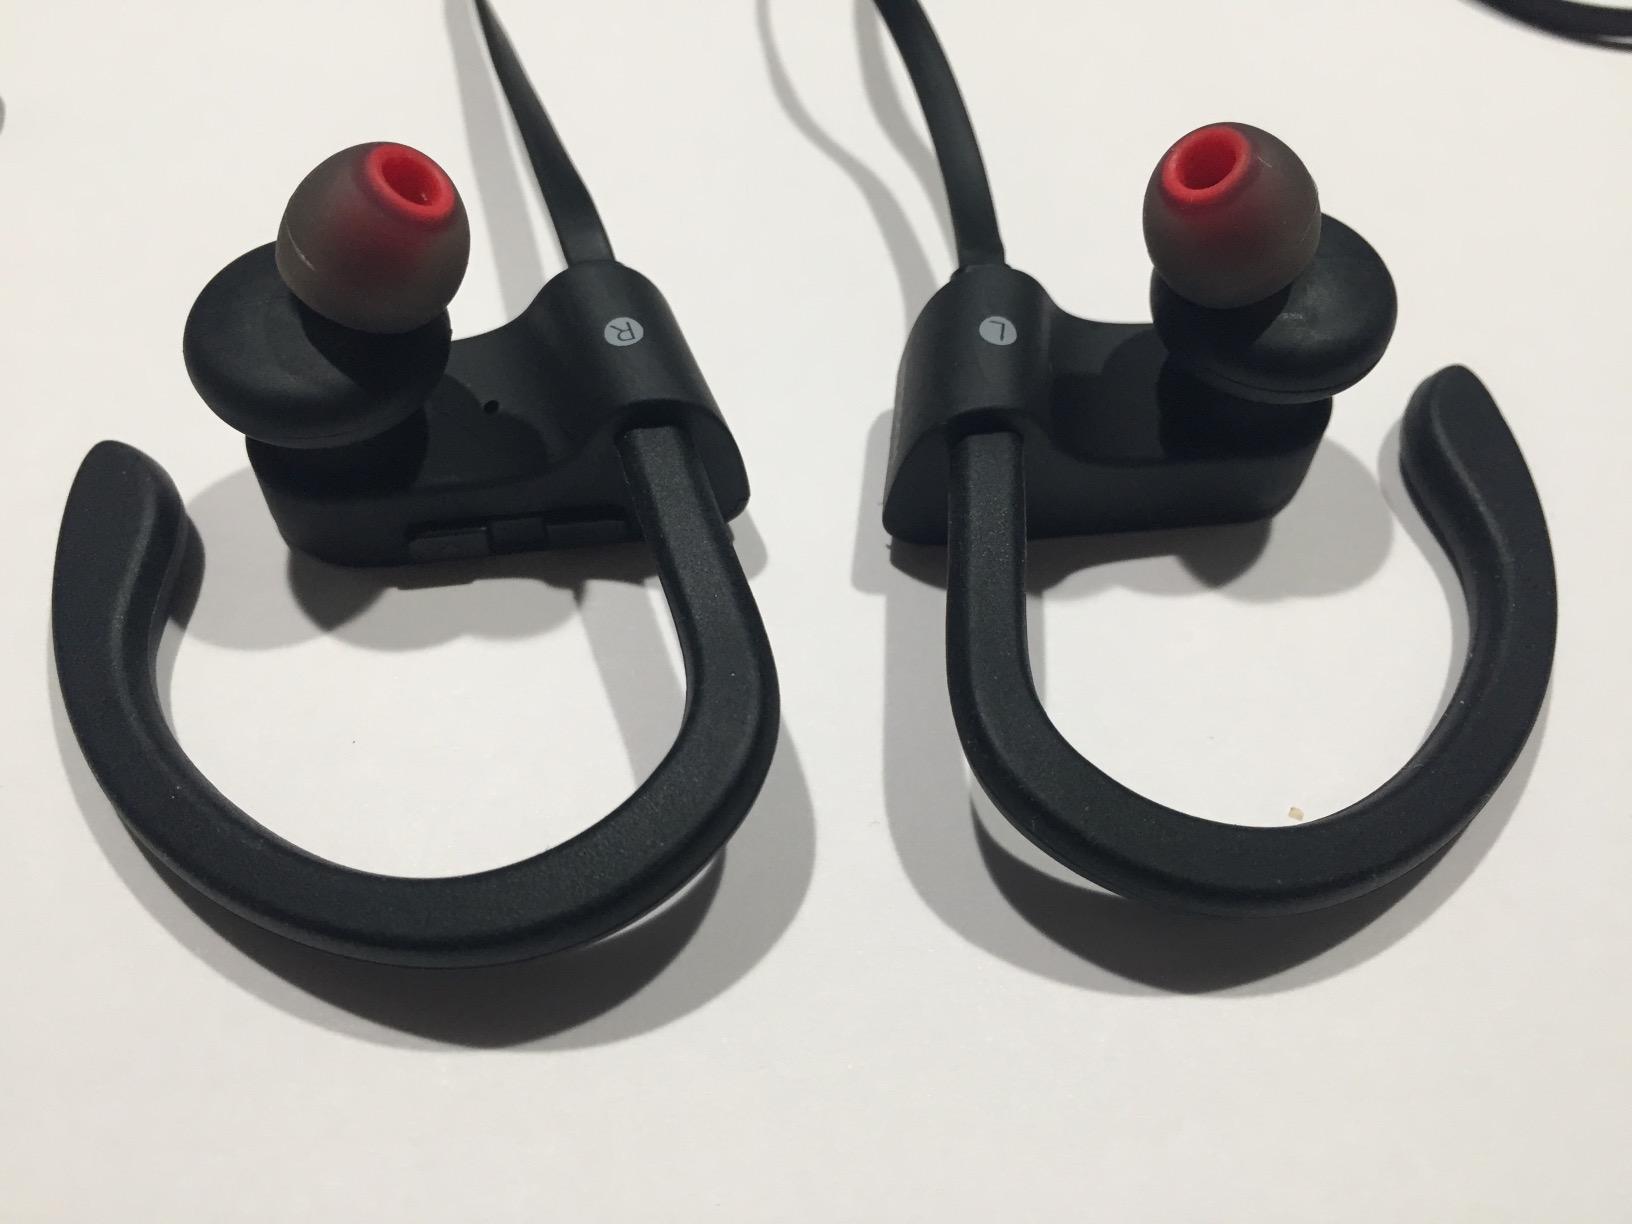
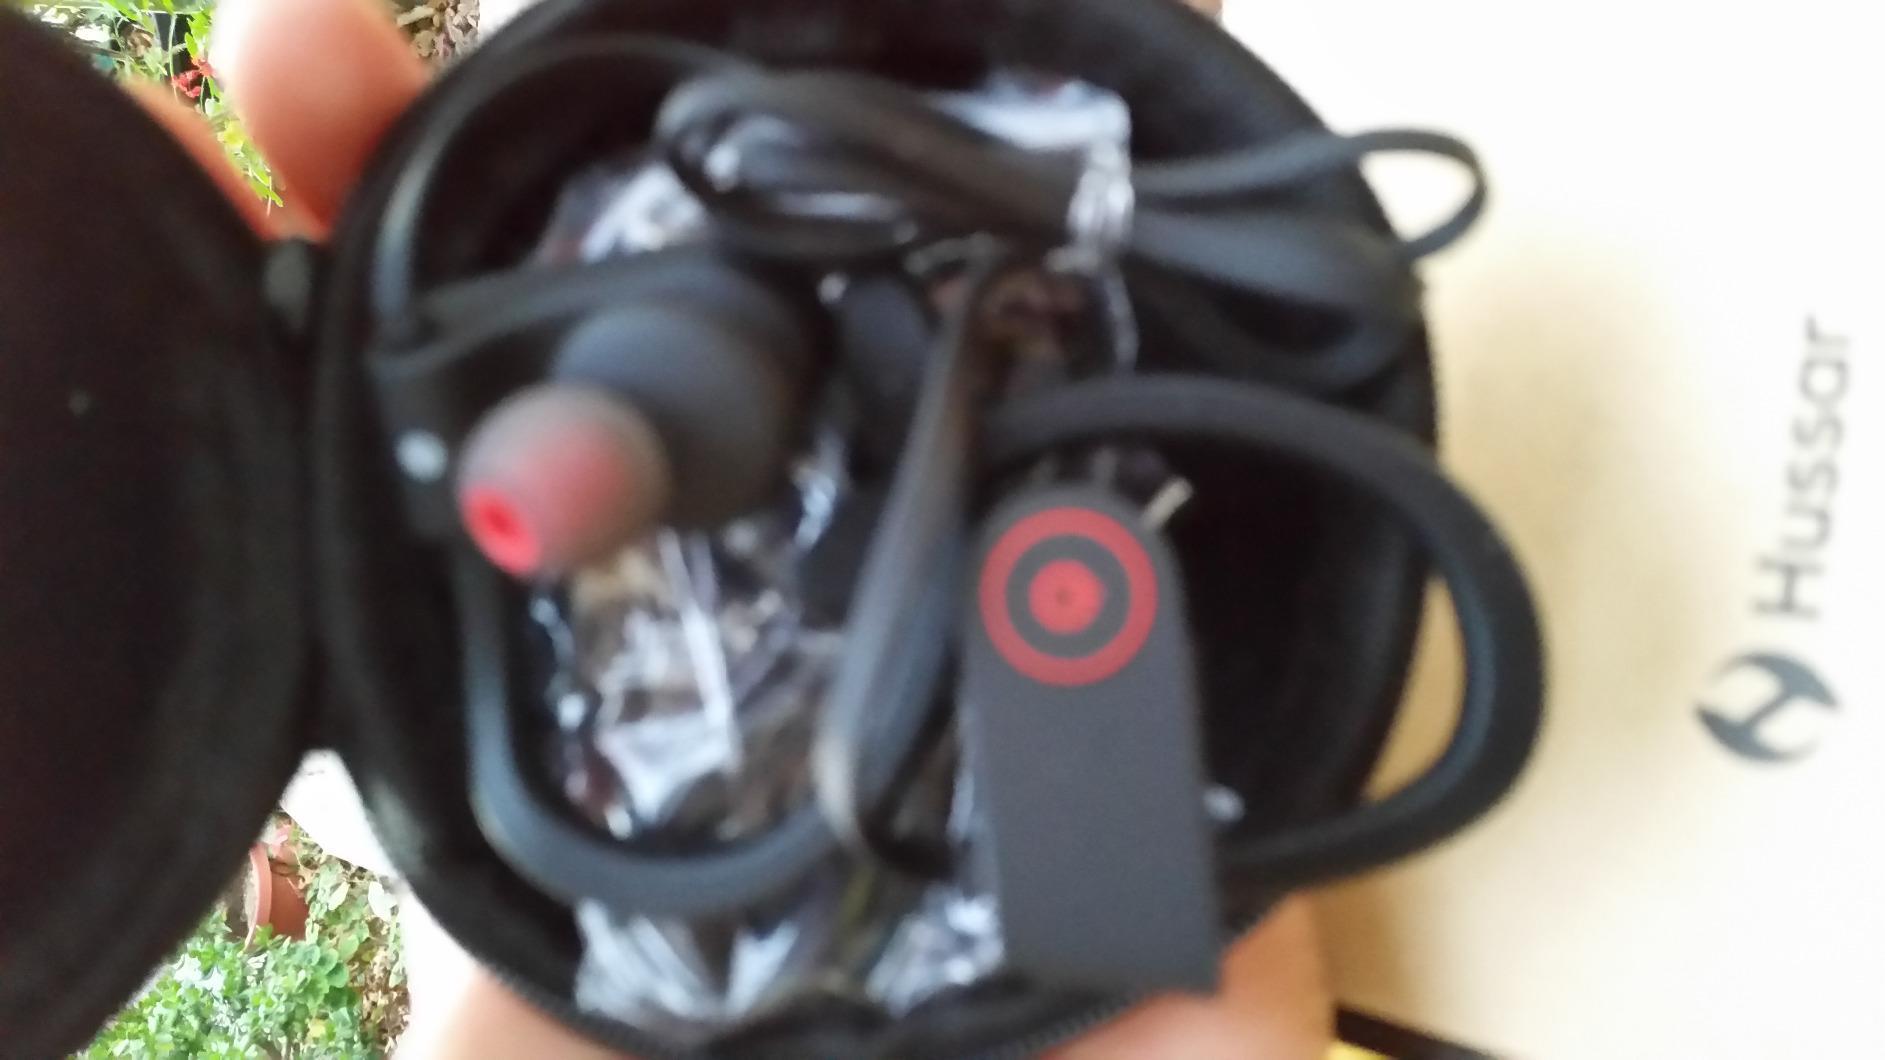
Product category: headphones
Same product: yes